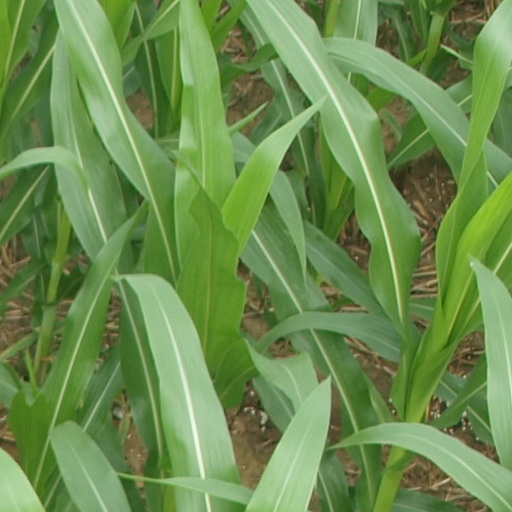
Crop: maize; corn